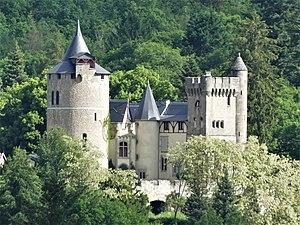
Le château du Fôt, Saint-Amand, Creuse, France.
Le château du Fôt est situé au lieu-dit le Fôt dans la commune de Saint-Amand, dans le département de la Creuse, région Nouvelle-Aquitaine, en France.
Cet article recense de manière non exhaustive les châteaux, maisons fortes, mottes castrales, situés dans le département français de la Creuse. Il est fait état des inscriptions et classements au titre des monuments historiques.
Saint-Amand est une commune française située dans le département de la Creuse, en région Nouvelle-Aquitaine.